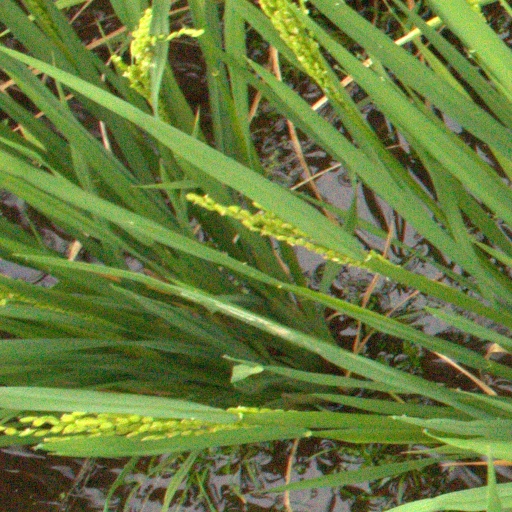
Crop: rice